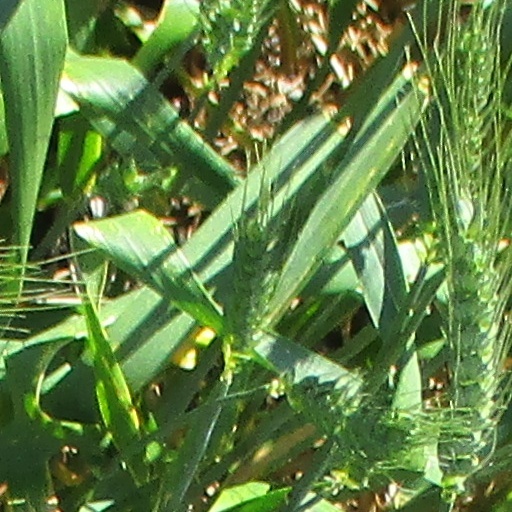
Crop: wheat